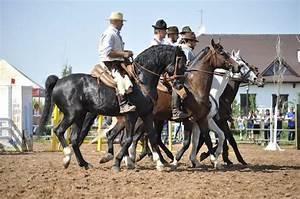
horse